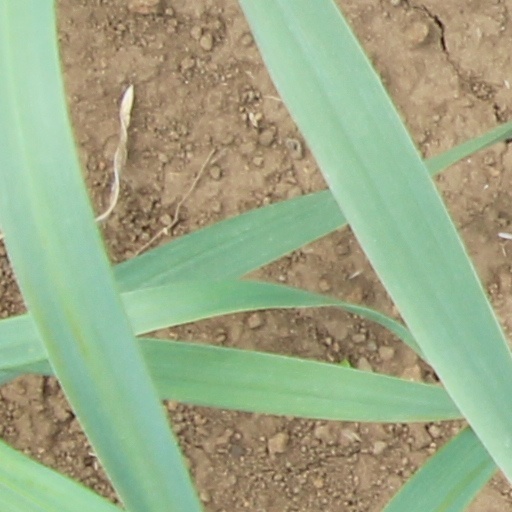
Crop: wheat